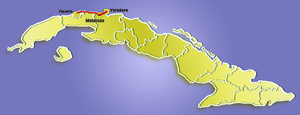
La Via Blanca est une route du nord de Cuba, qui relie la capitale La Havane d'abord à Matanzas, puis vers l'est à la station balnéaire de Varadero.